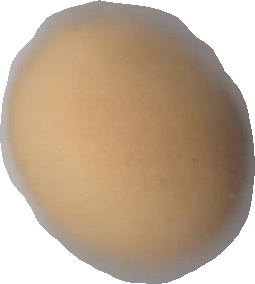
Variety: Grobogan